Cheluvina Chilipili

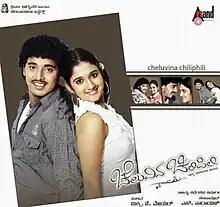
Official poster

Cheluvina Chilipili is a 2009 Indian Kannada-language romantic drama film directed by S. Narayan. A remake of the Telugu film "Kotha Bangaru Lokam", the film stars his son Pankaj and newcomer Roopika. The film released to mixed reviews. The film bears a similar to title to S. Narayan's film "Cheluvina Chittara".